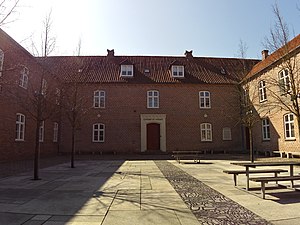
Ribe Katedralskole
Hovedindgang med skolens motto
Katedralskolens gård
Ribe Katedralskole er et dansk gymnasium beliggende i Puggårdsgade i Ribe. Efter Strukturreformen er skolen fra 2007 blevet en selvejende institution.